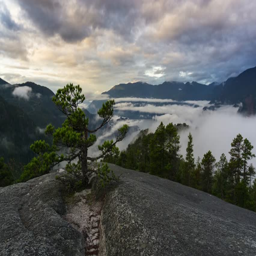
time - lapse of clouds and fog passing through the top .